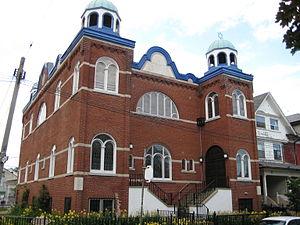
Le Synagogue Kiever est un sanctuaire juif de Toronto, Ontario. Il a été construit en 1927 par une petite congrégation d'immigrants juifs de Kiever Gubernia, en Ukraine. Il est situé au 25, avenue Bellevue, dans le quartier du Kensington Market à Toronto